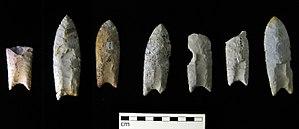
Les pointes de type Clovis sont des projectiles caractérisés par les cannelures associées avec la Culture Clovis d'Amérique du Nord. Elles datent de la période paléoindienne il y a environ 13 500 ans. Les pointes cannelées de type Clovis sont nommées du fait de la ville de Clovis, où les premiers exemplaires furent retrouvés en 1929.